Master of the Prado Adoration of the Magi

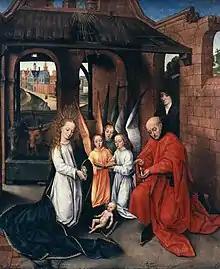
"Nativity", c.1475-1500. Birmingham Museum and Art Gallery. Left wing, previously attributed to Hans Memling.

The Master of the Prado Adoration of the Magi was a Netherlandish painter active between c. 1475 and 1500 whose identity is now lost. He is thought to have originated from the southern Netherlands and is known for his vibrant colourisation in panels depicting scenes from the infancy of Christ, he is thought to have been a pupil of Rogier van der Weyden, and is named after a copy of the "Adoration of the Magi" panel from that painter's "St Columba Altarpiece". Although the Magi became a popular topic for northern painters in the second half of the 15th century and the Columba altarpiece was widely copied, the master is associated with van der Weyden's workshop because the copy is so close, it is believed he must have had access to a reproduction of the underdrawing.